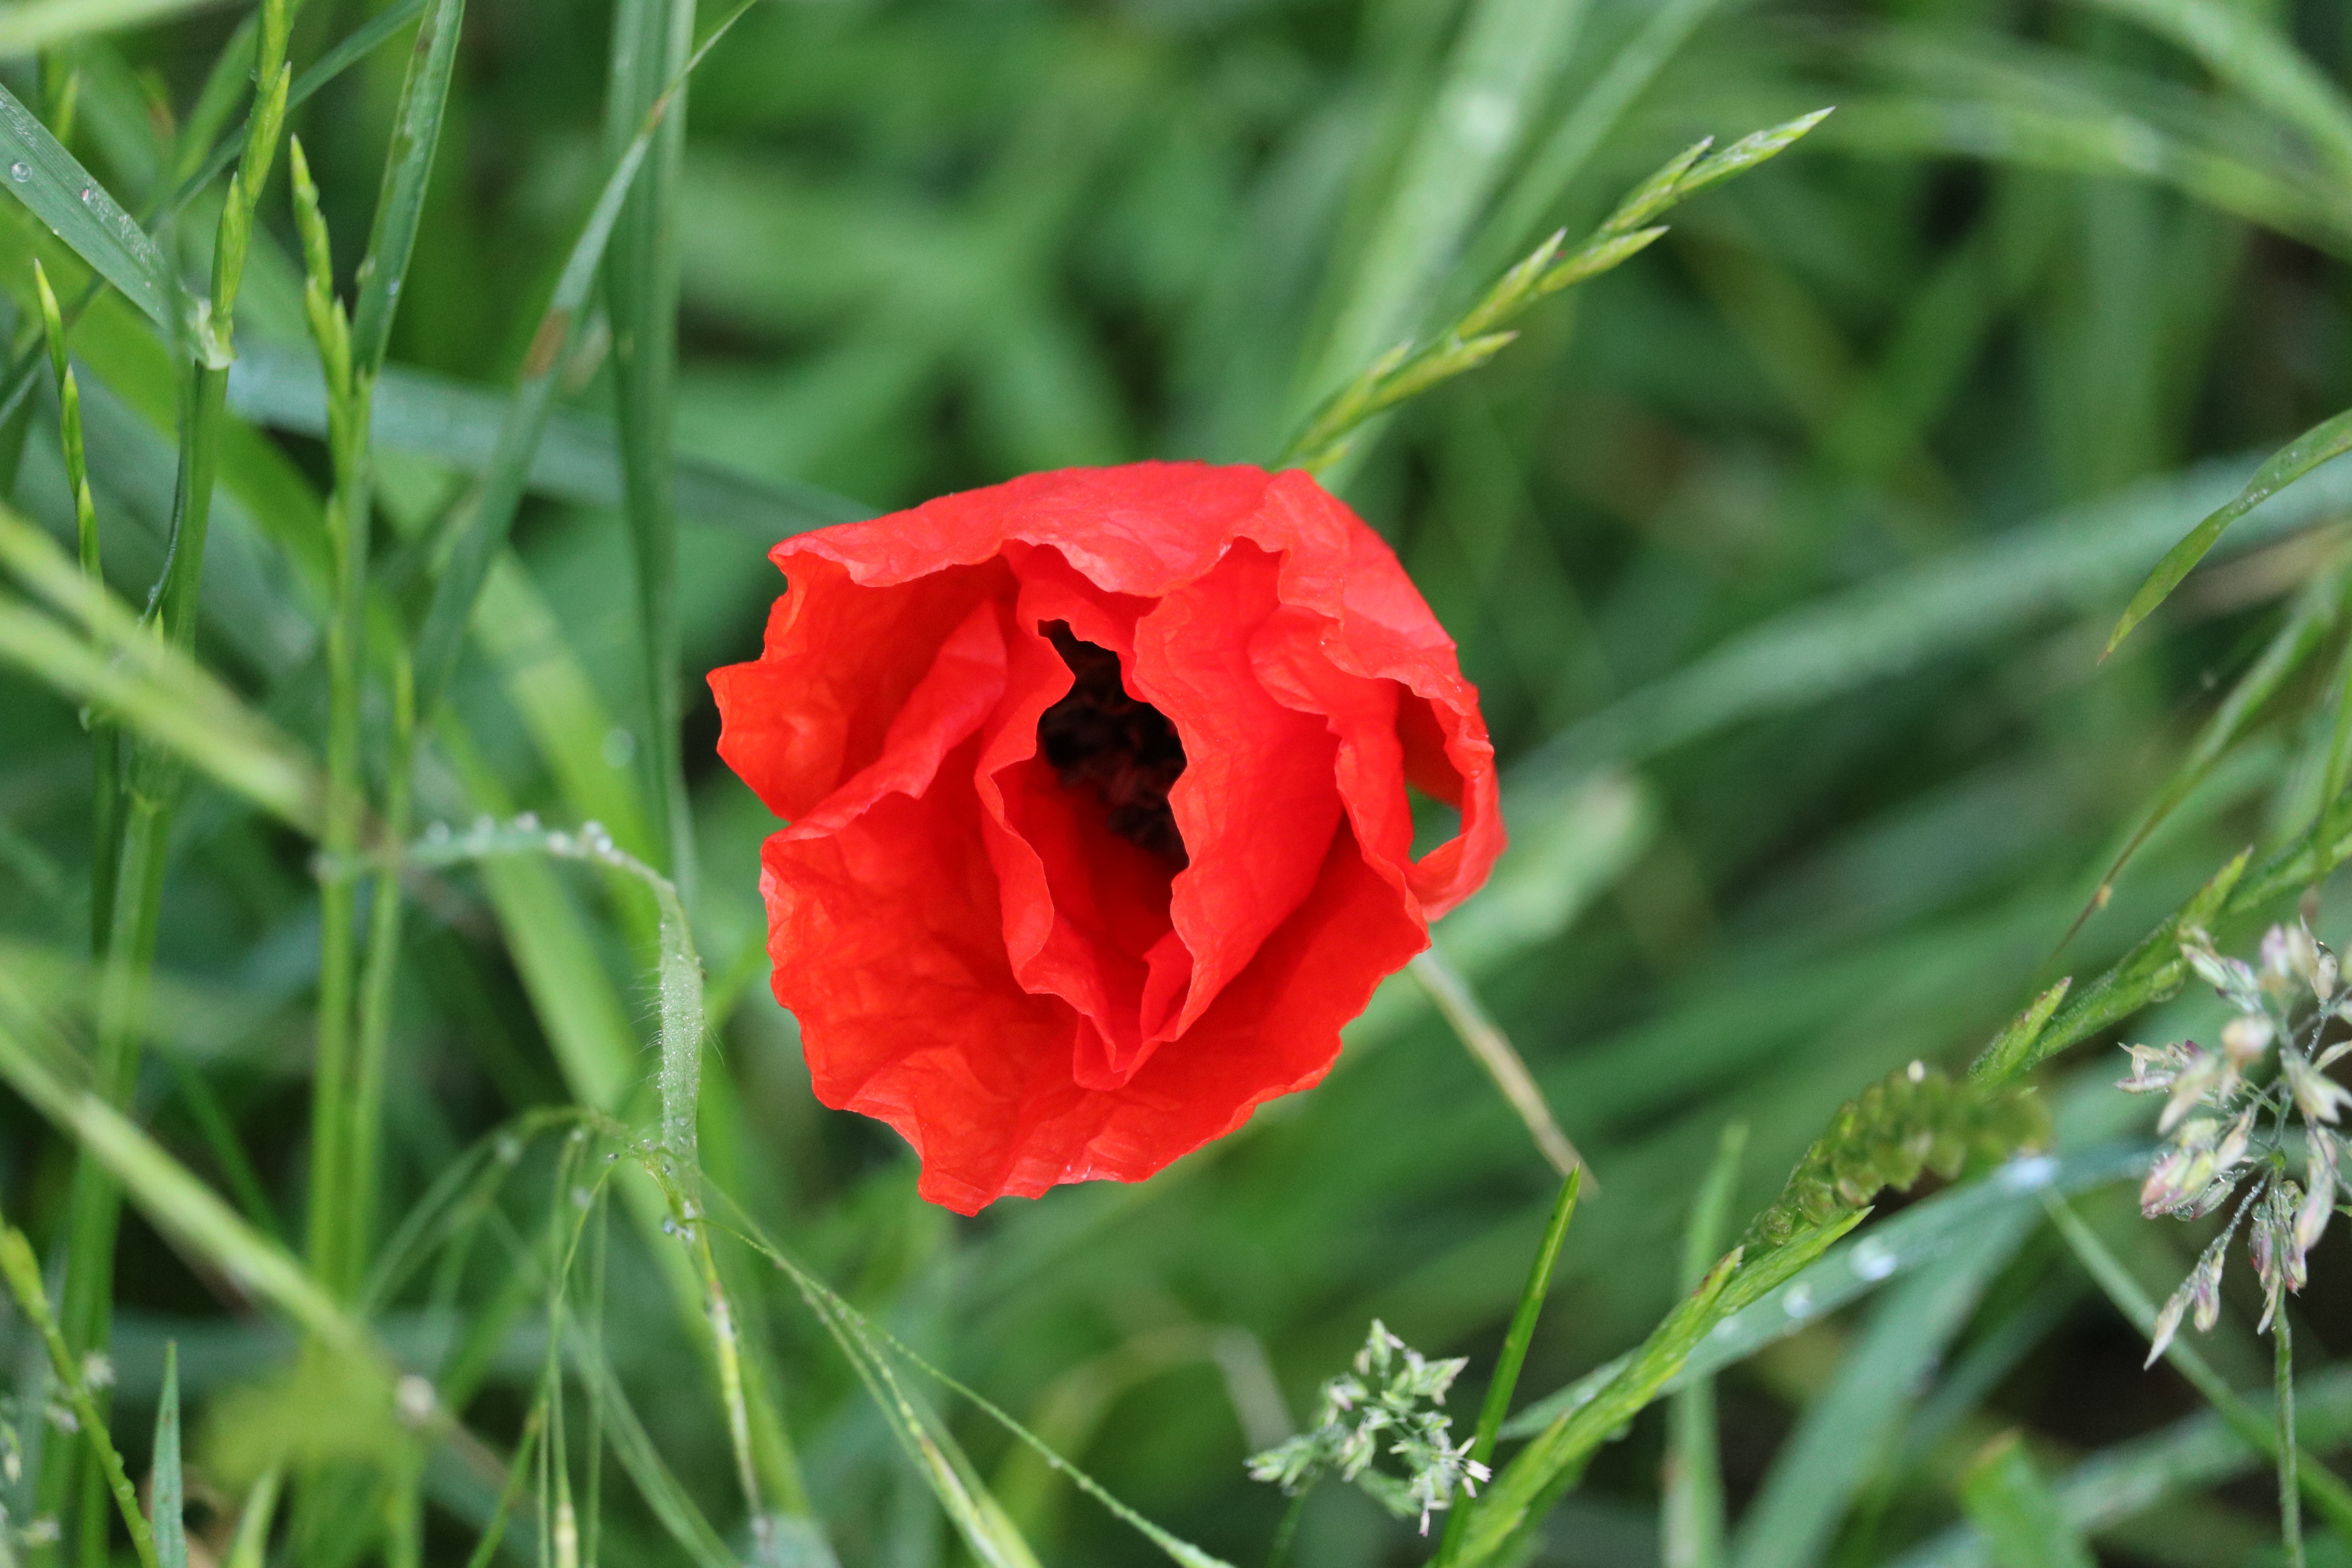
nature, grass, blossom, plant, field, meadow, flower, petal, bloom, red, botany, flora, wildflower, wild flowers, poppy, coquelicot, macro photography, red flowers, flowering plant, grass family, plant stem, land plant